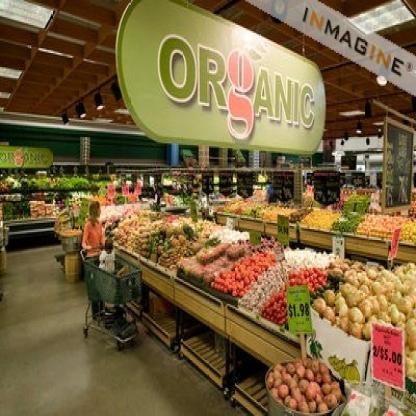
Scene: Indoor